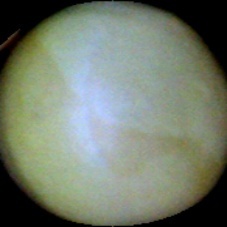
Label: Immature